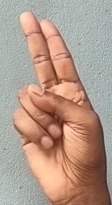
ASL sign: U